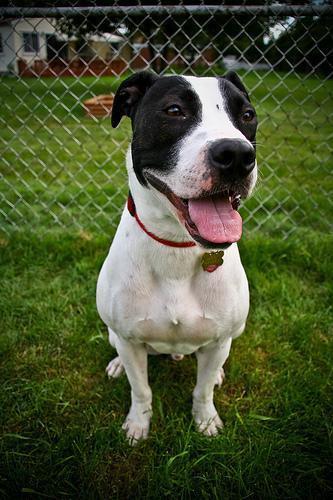
american pit bull terrier